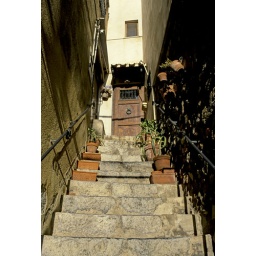
Stairs to a house in Cefalu on the northern coast of Sicily.